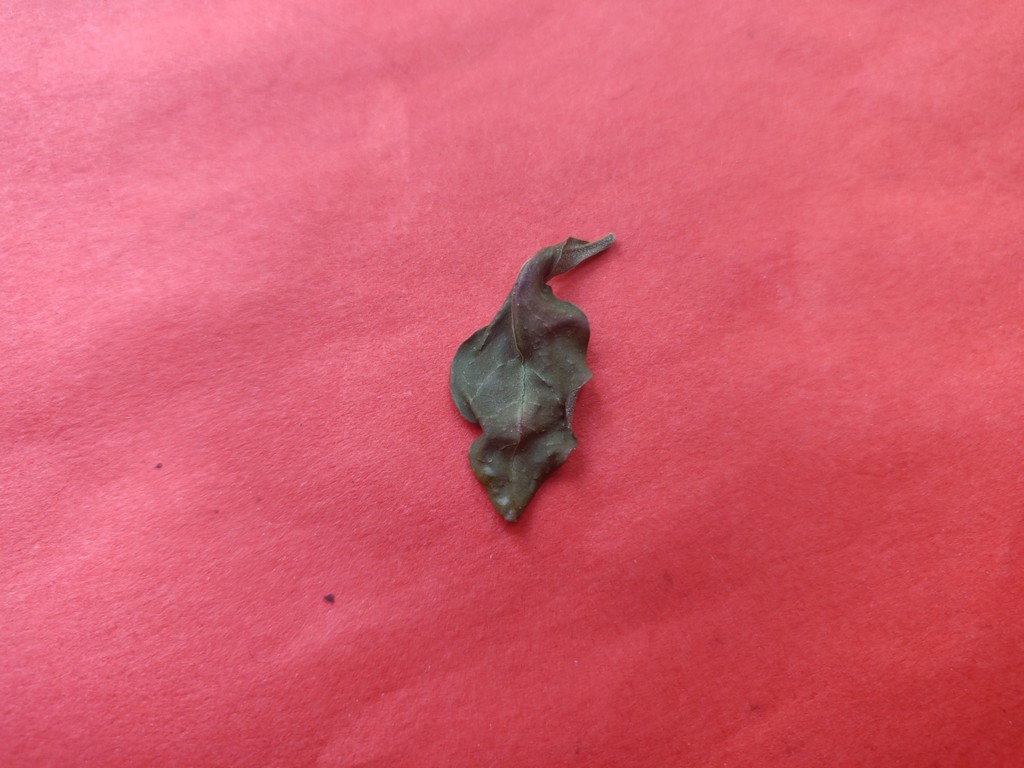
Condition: Dried
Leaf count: single
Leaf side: unknown